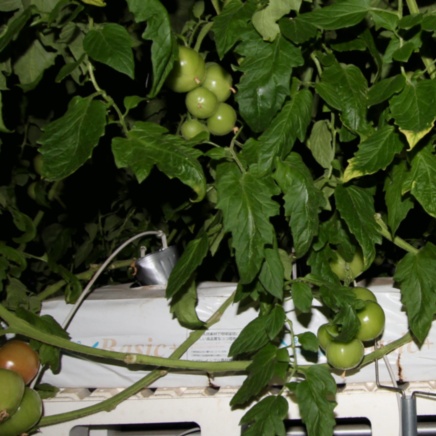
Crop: tomato